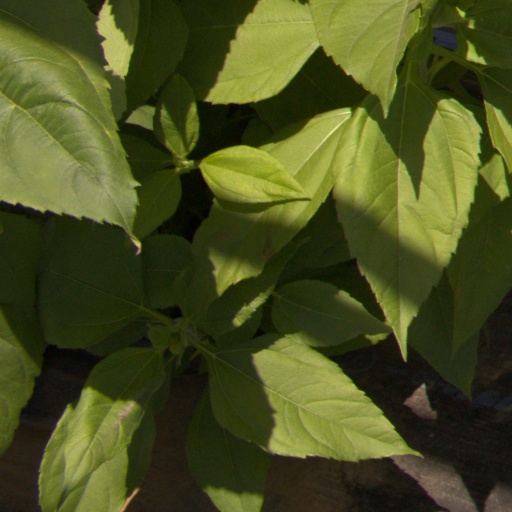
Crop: Jerusalem artichoke